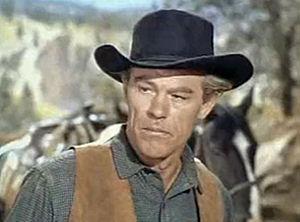
Jack Lambert est un acteur américain, né le 13 avril 1920 à Yonkers, mort le 18 février 2002 à Carmel-by-the-Sea.